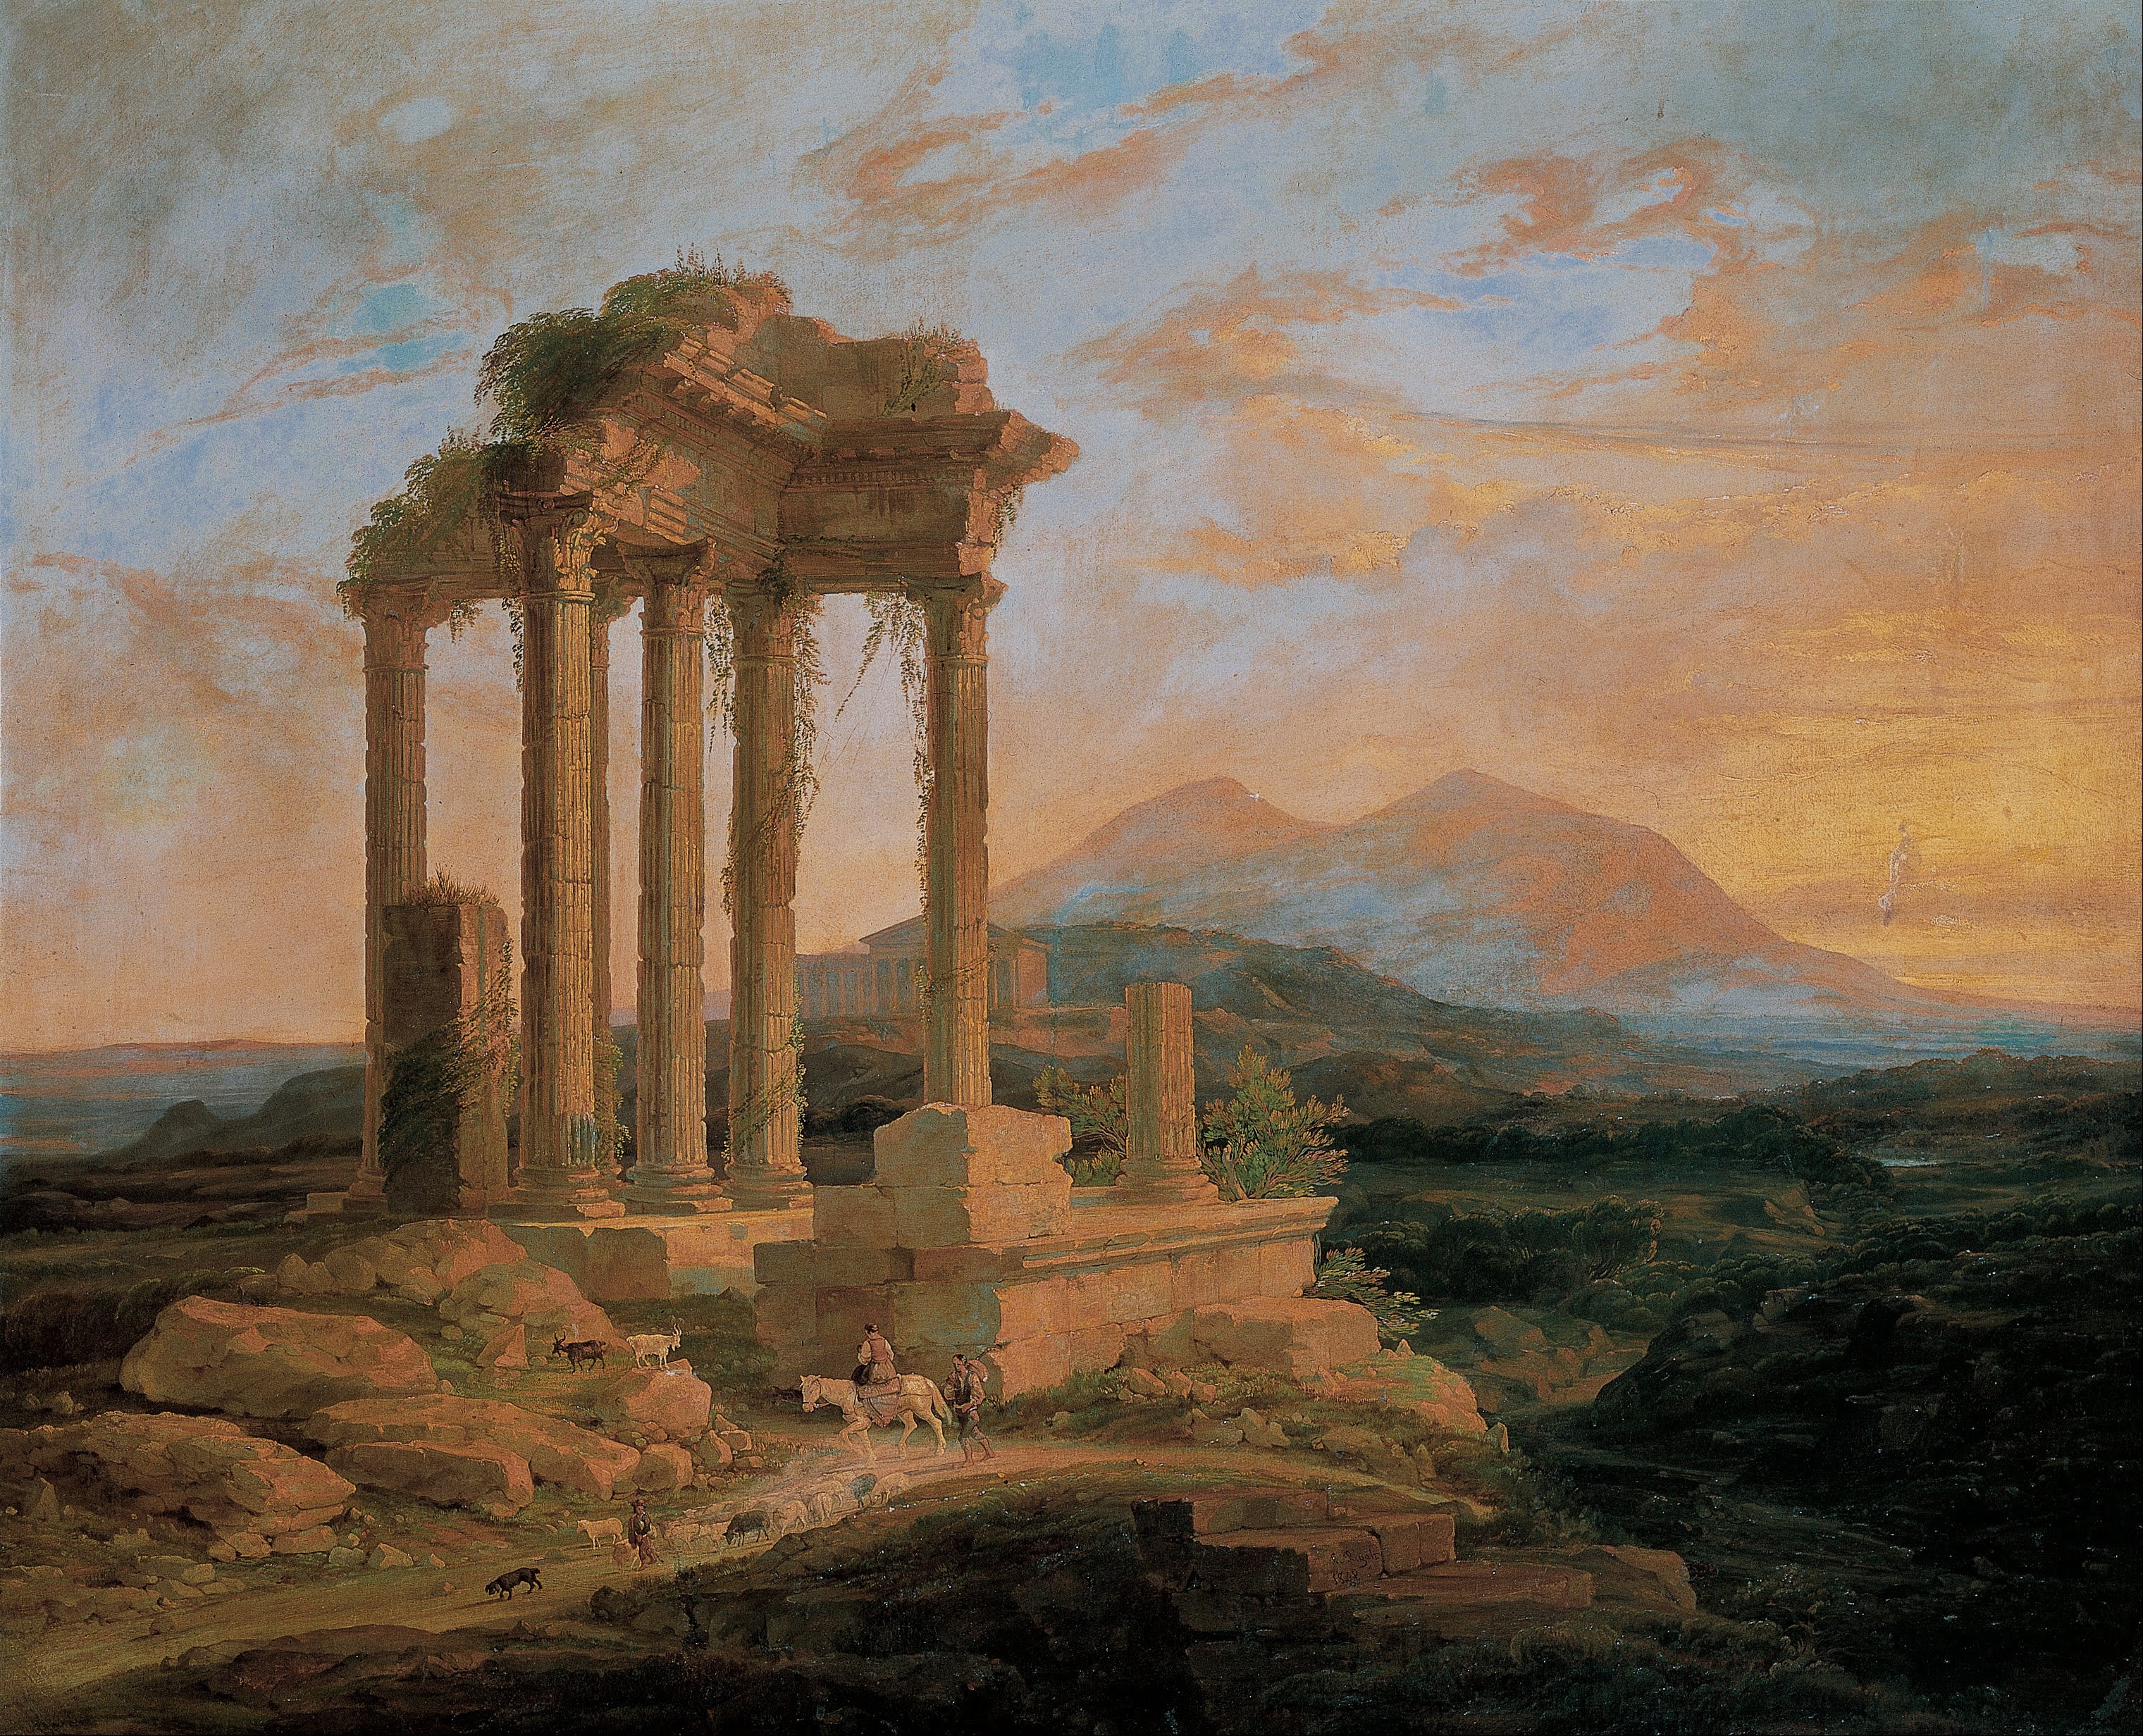
landscape, nature, rock, people, sky, countryside, country, arch, horse, artistic, landmark, material, plants, painting, trees, outside, art, clouds, temple, mountains, ruins, columns, beautiful, artistry, oil on canvas, ancient history, lluis rigalt